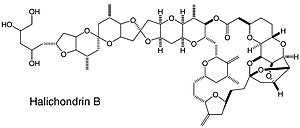
Halichondrin B
Molekylestrukturen af Halichondrin B
Halichondrin B er en kompleks polyether, som er isoleret fra marine organismer bl.a. svampe.